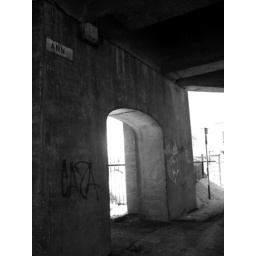
Under the train bridge, street corner Ann/Smith in Griffitown.